Professional wrestling

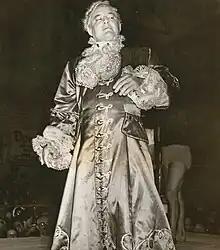
Gorgeous George's flamboyant gimmick made him one of the most famous wrestlers of his era

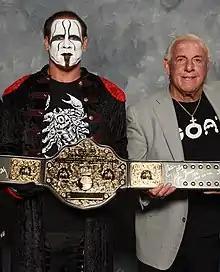
Sting and Ric Flair holding a replica of the Big Gold Belt, which represented six different championships

In the fictional universe of some promotions, not all rule violations result in a disqualification as the referee may be depicted as using his own judgement and is not obligated to stop the match. Usually, the only offenses that the referee will see and immediately disqualify a wrestler for (as opposed to having multiple offenses) are low blows, weapon usage, interference, or assaulting the referee. In WWE, the plot convention is that a referee must see the violation with his own eyes to rule that the match end in a disqualification (simply watching the video tape is usually not enough) and the referee's ruling is almost always final, although "Dusty finishes" (named after, and made famous by, Dusty Rhodes) will often result in the referee's decision being overturned. It is not uncommon for the referees themselves to get knocked out during a match, which is commonly referred to by the term "ref bump". While the referee remains "unconscious", wrestlers are free to violate rules until he is revived or replaced. In some cases, a referee might disqualify a person under the presumption that it was that wrestler who knocked him out; most referee knockouts are arranged to allow a wrestler, usually a heel, to gain an advantage. For example, a wrestler may get whipped into a referee at a slower speed, knocking the ref down for short amount of time; during that interim period, one wrestler may pin his opponent for a three-count and would have won the match but for the referee being down (sometimes, another referee will sprint to the ring from backstage to attempt to make the count, but by then, the other wrestler has had enough time to kick out on his own accord). In most promotions, a championship title cannot normally change hands via disqualification; this rule is explicitly enforced in a title match under special circumstances.